Ceto

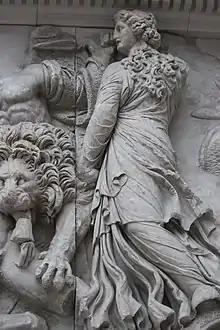
The goddess Ceto aiding her father Pontus in the mythological war known as the Gigantomachy – c. 166–156 BC – "Gigantomachy Frieze, Pergamon Altar of Zeus"

Ceto is a primordial sea goddess in Greek mythology, the daughter of Pontus and his mother, Gaia. As a mythological figure, she is considered to be one of the most ancient deities, and bore a host of monstrous children fathered by Phorcys, another child of Gaia and Pontus. The small Solar System body 65489 Ceto was named after her, and its satellite after Phorcys.